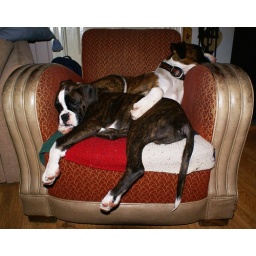
Sol and Sam sleeping in the chair